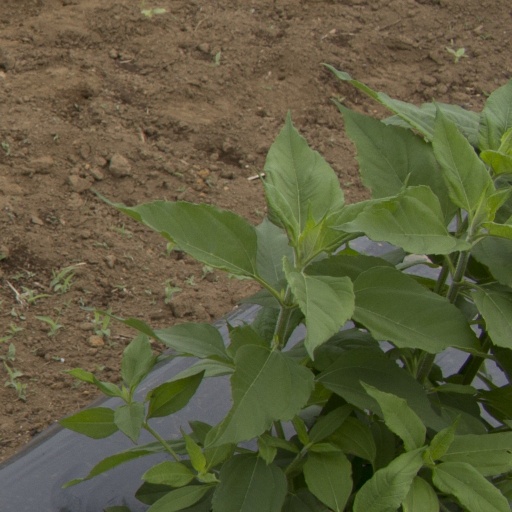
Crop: Jerusalem artichoke